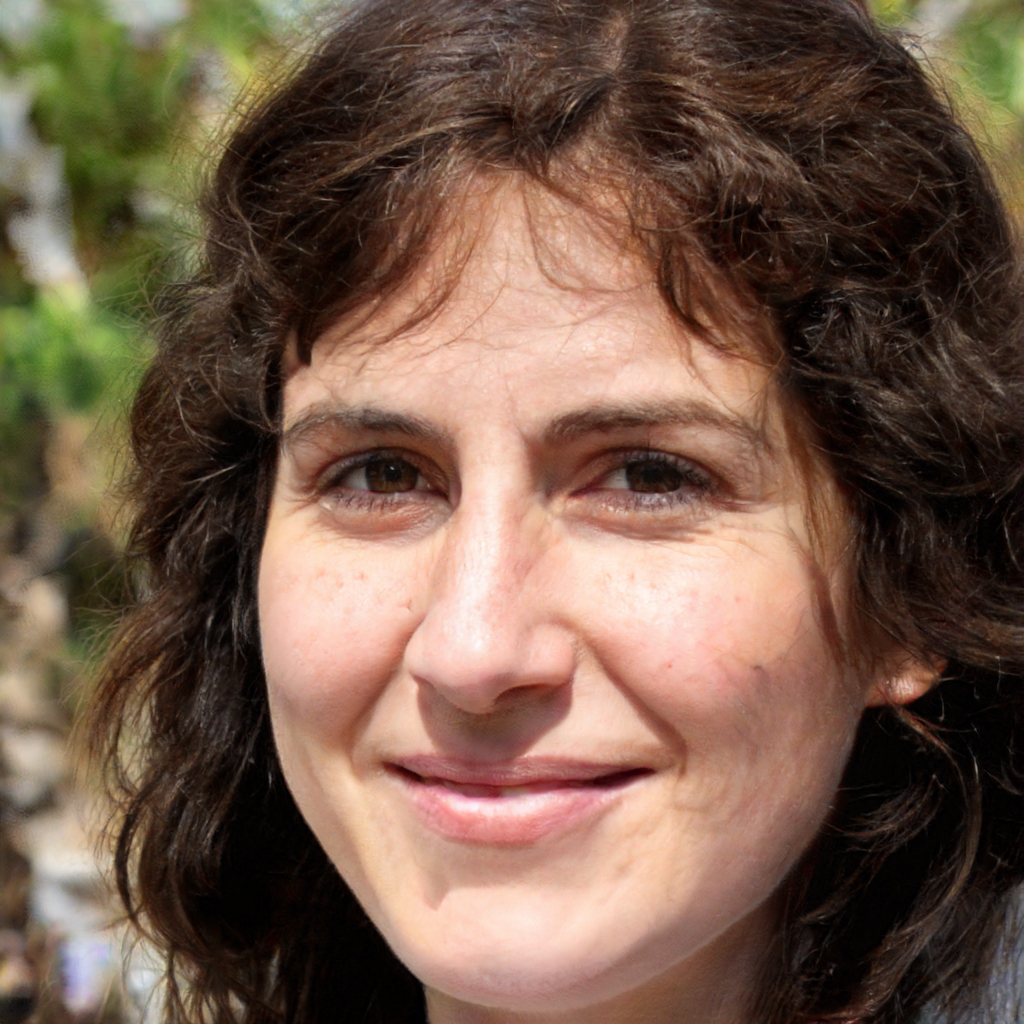
Gender: Female